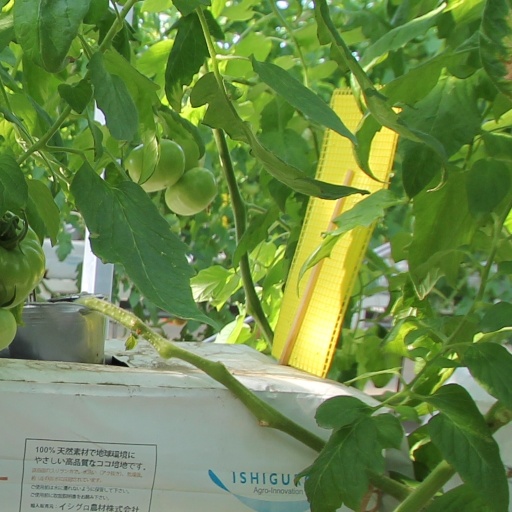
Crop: tomato